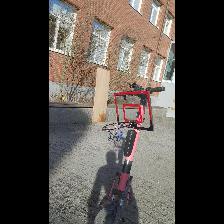
Label: NonHuman